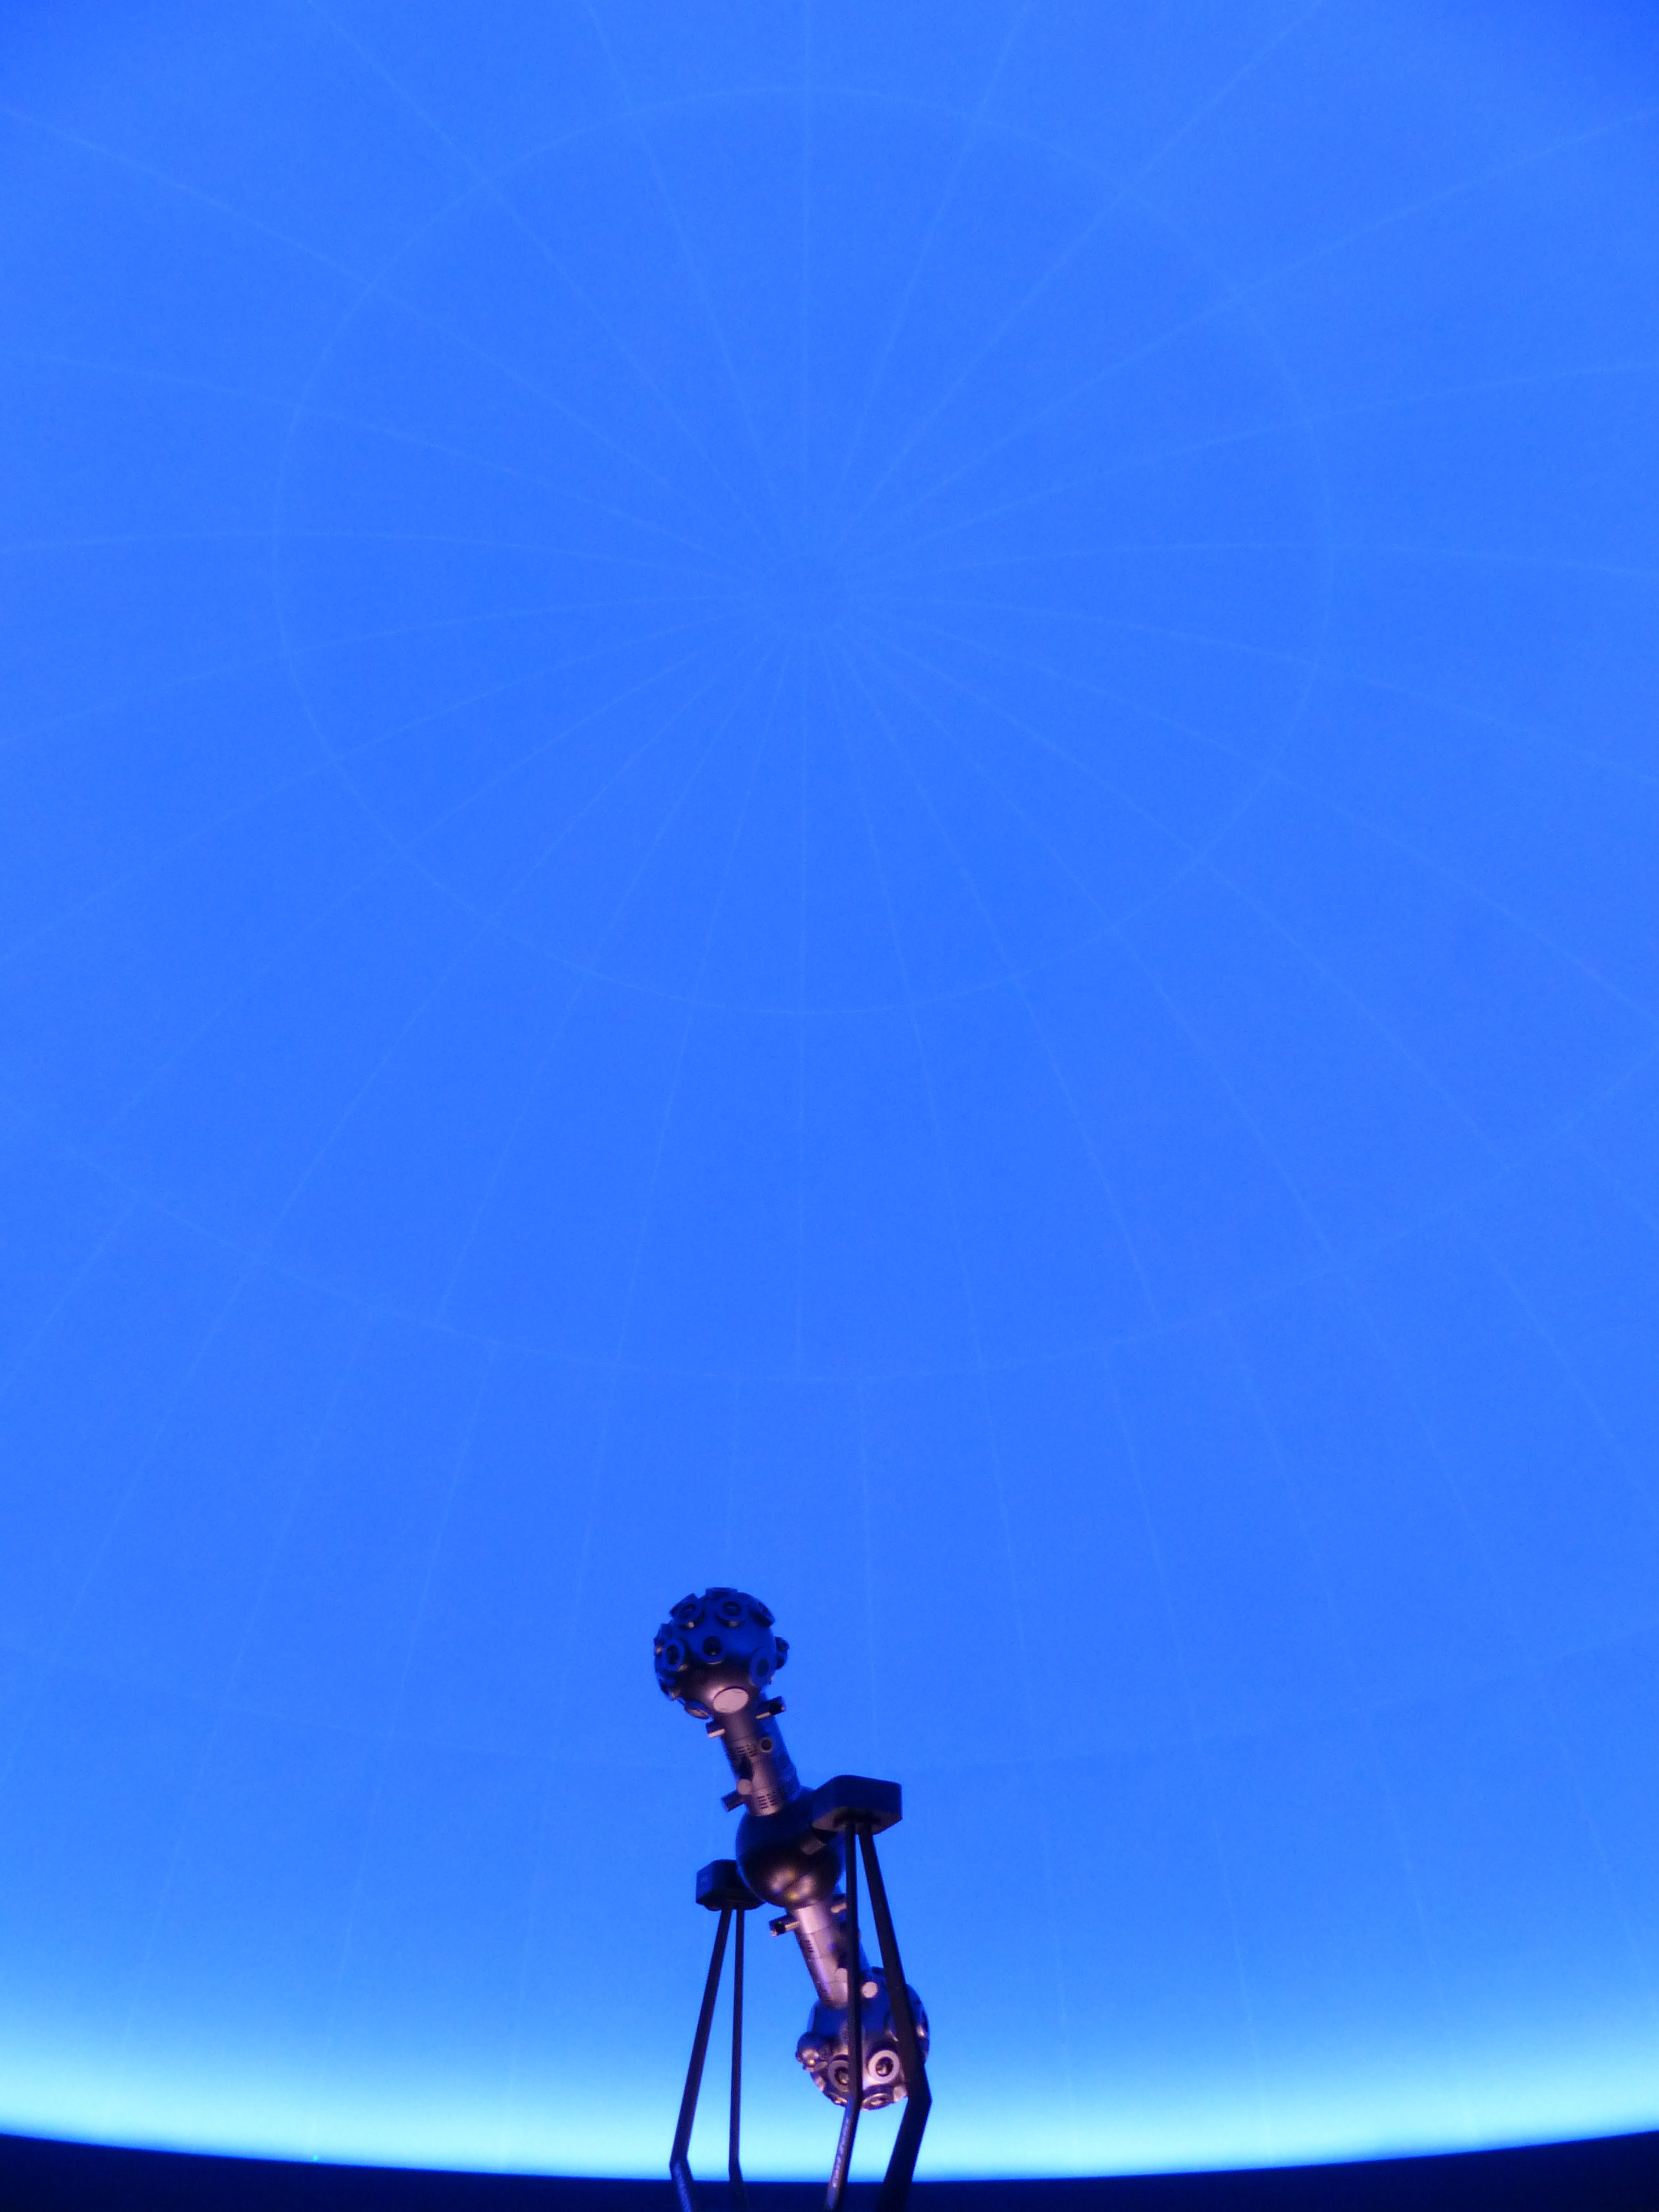
sky, bicycle, vehicle, machine, blue, extreme sport, futuristic, sports equipment, fluorescent, sports, bright, projector, planetarium, atmosphere of earth, cycle sport, bicycle motocross, star projector